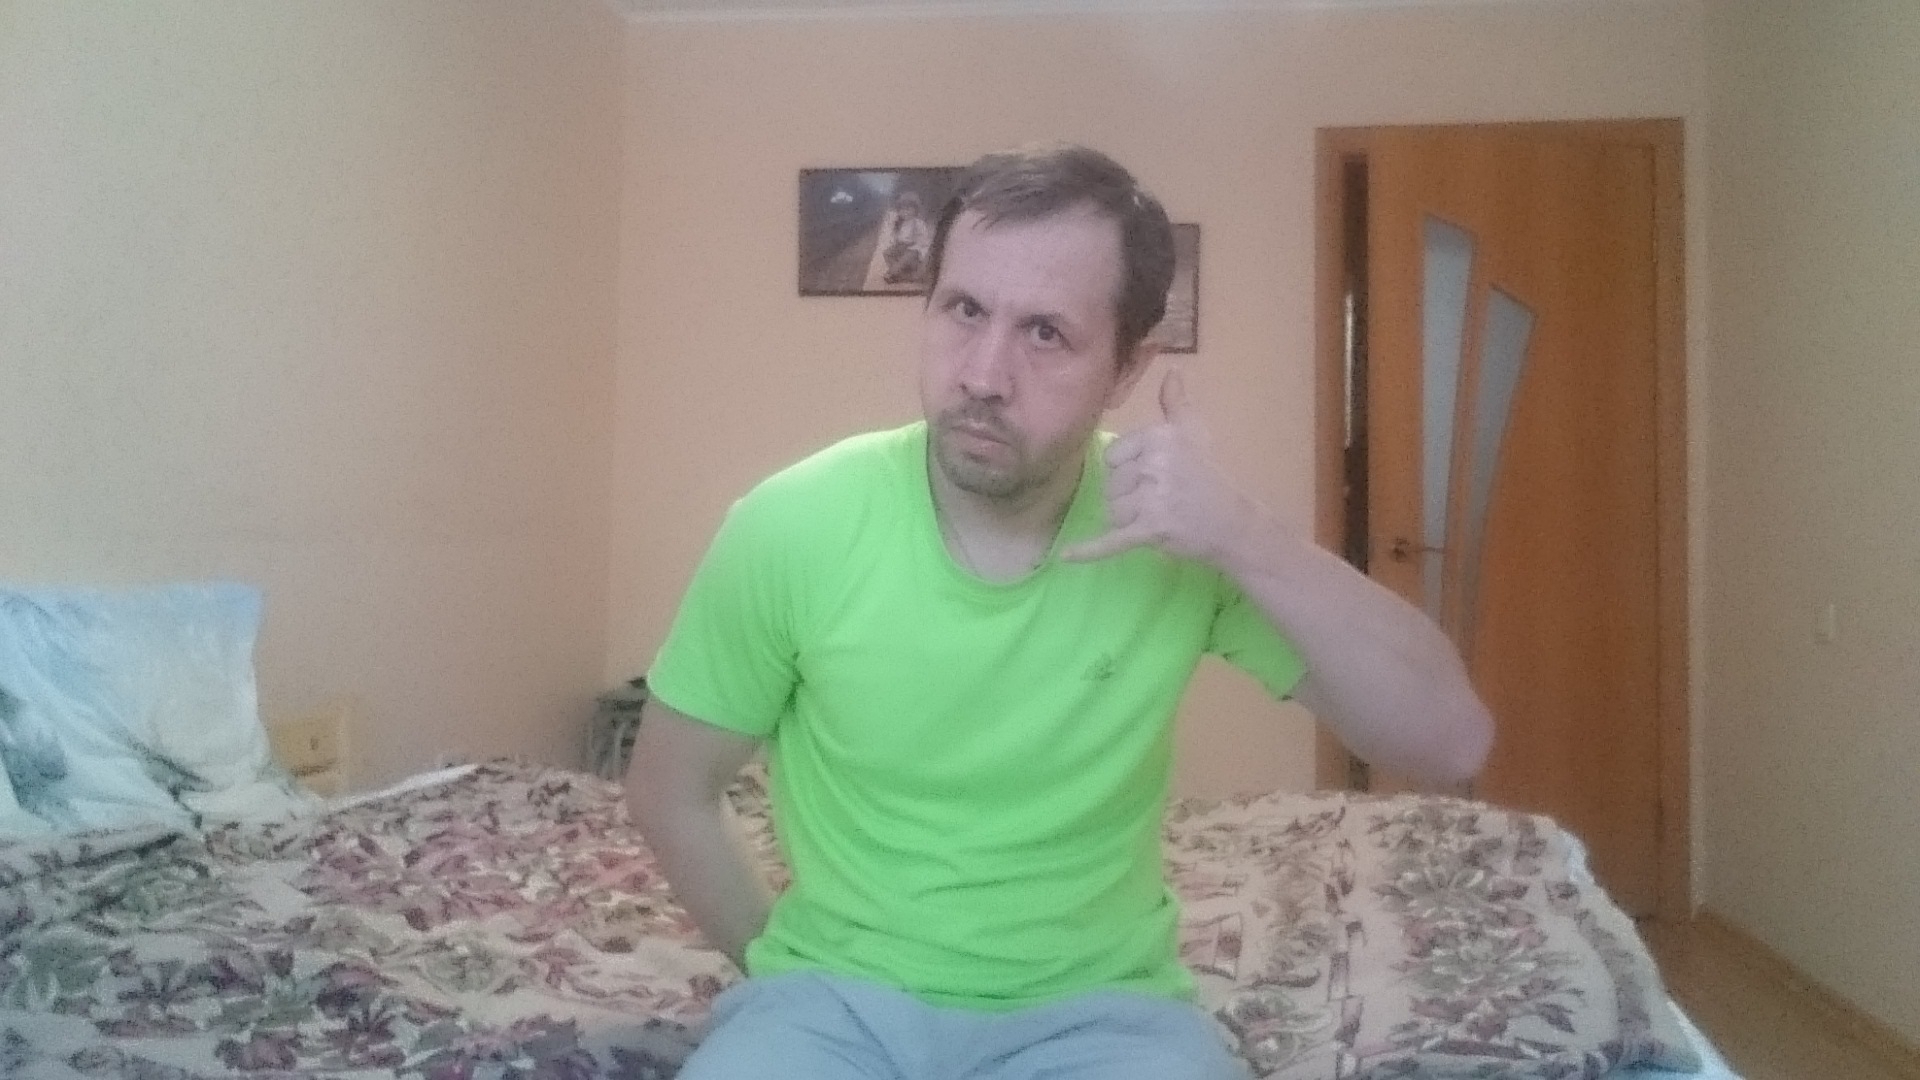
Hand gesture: call